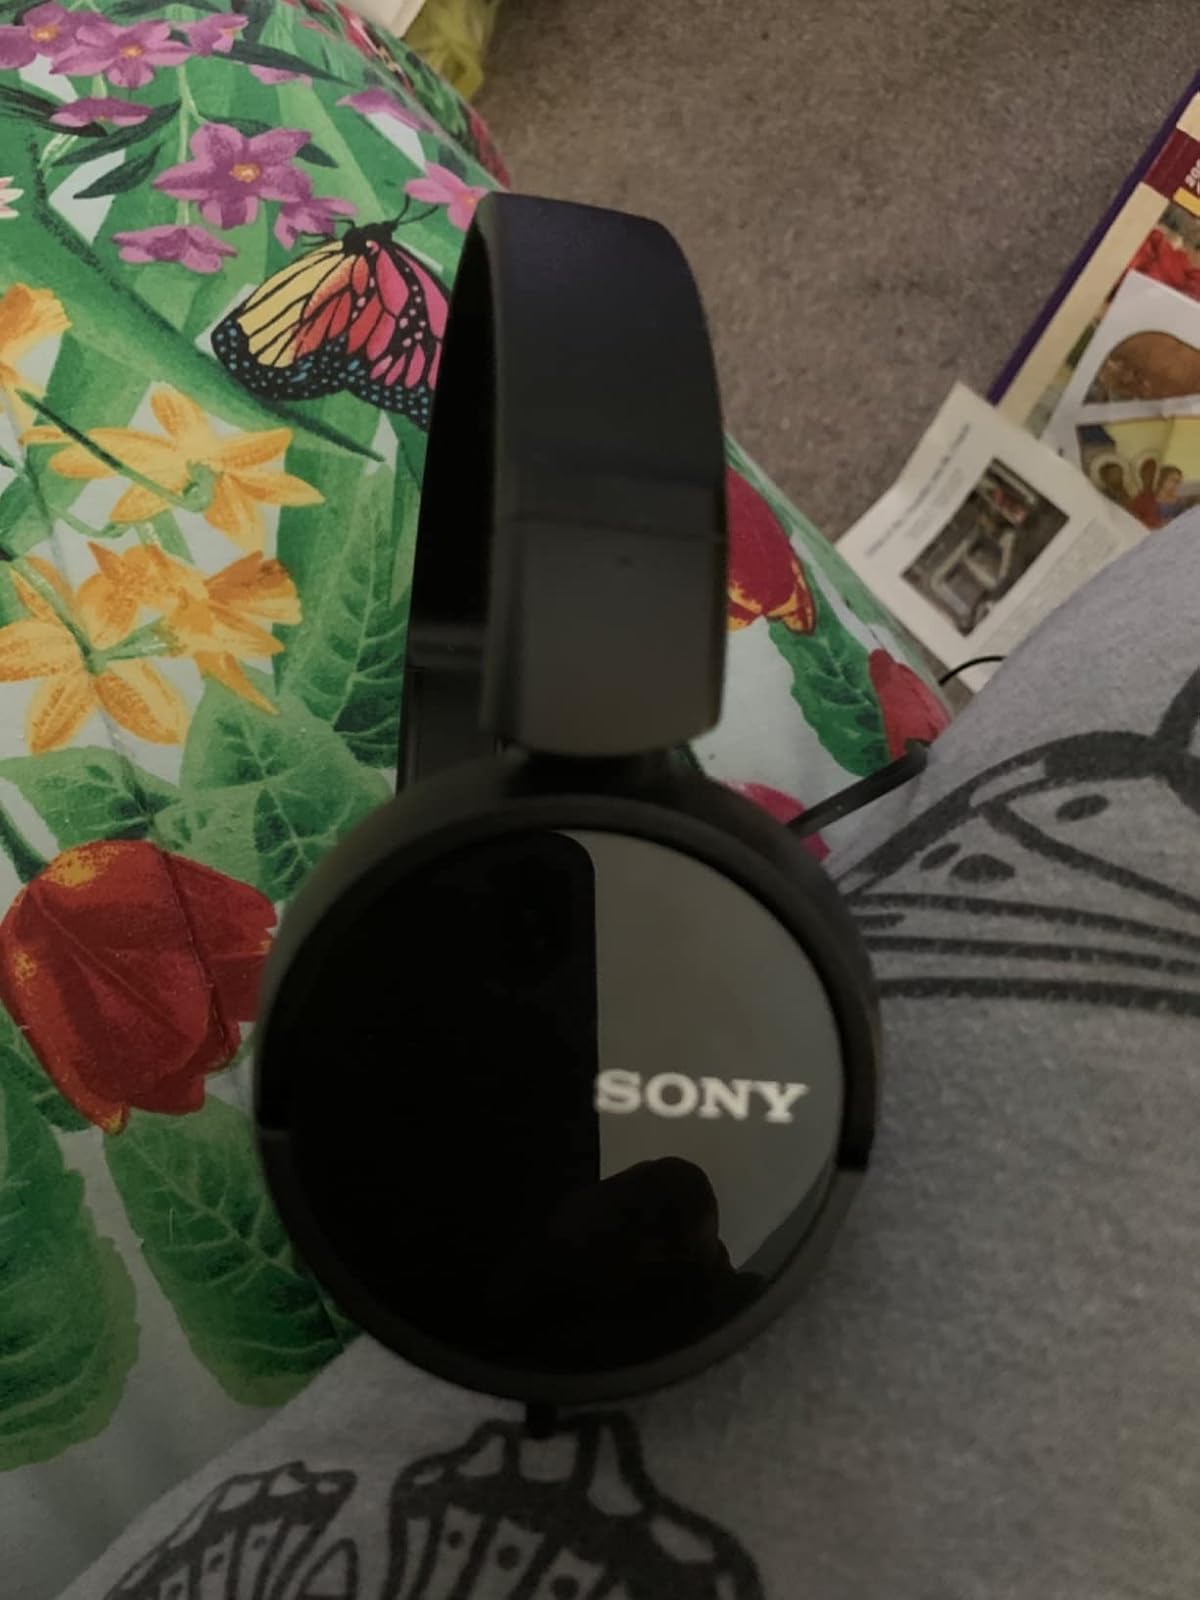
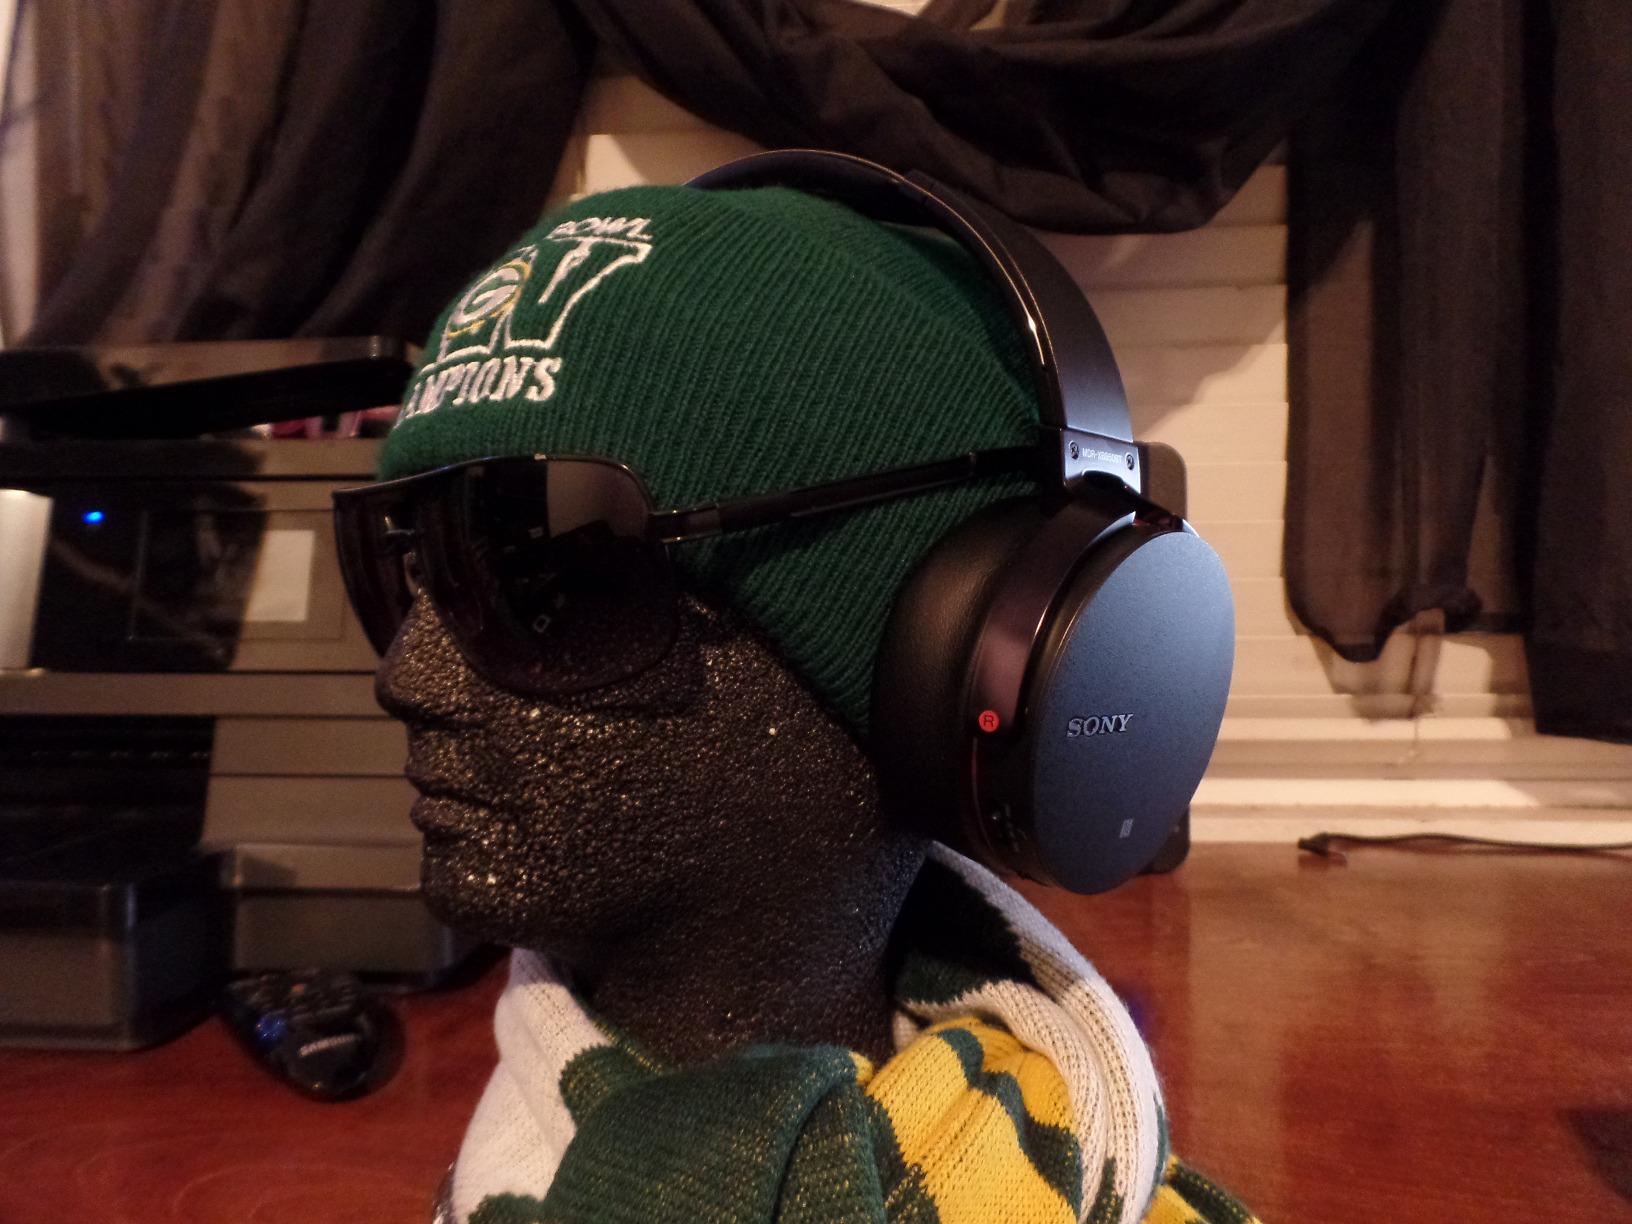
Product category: headphones
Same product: no